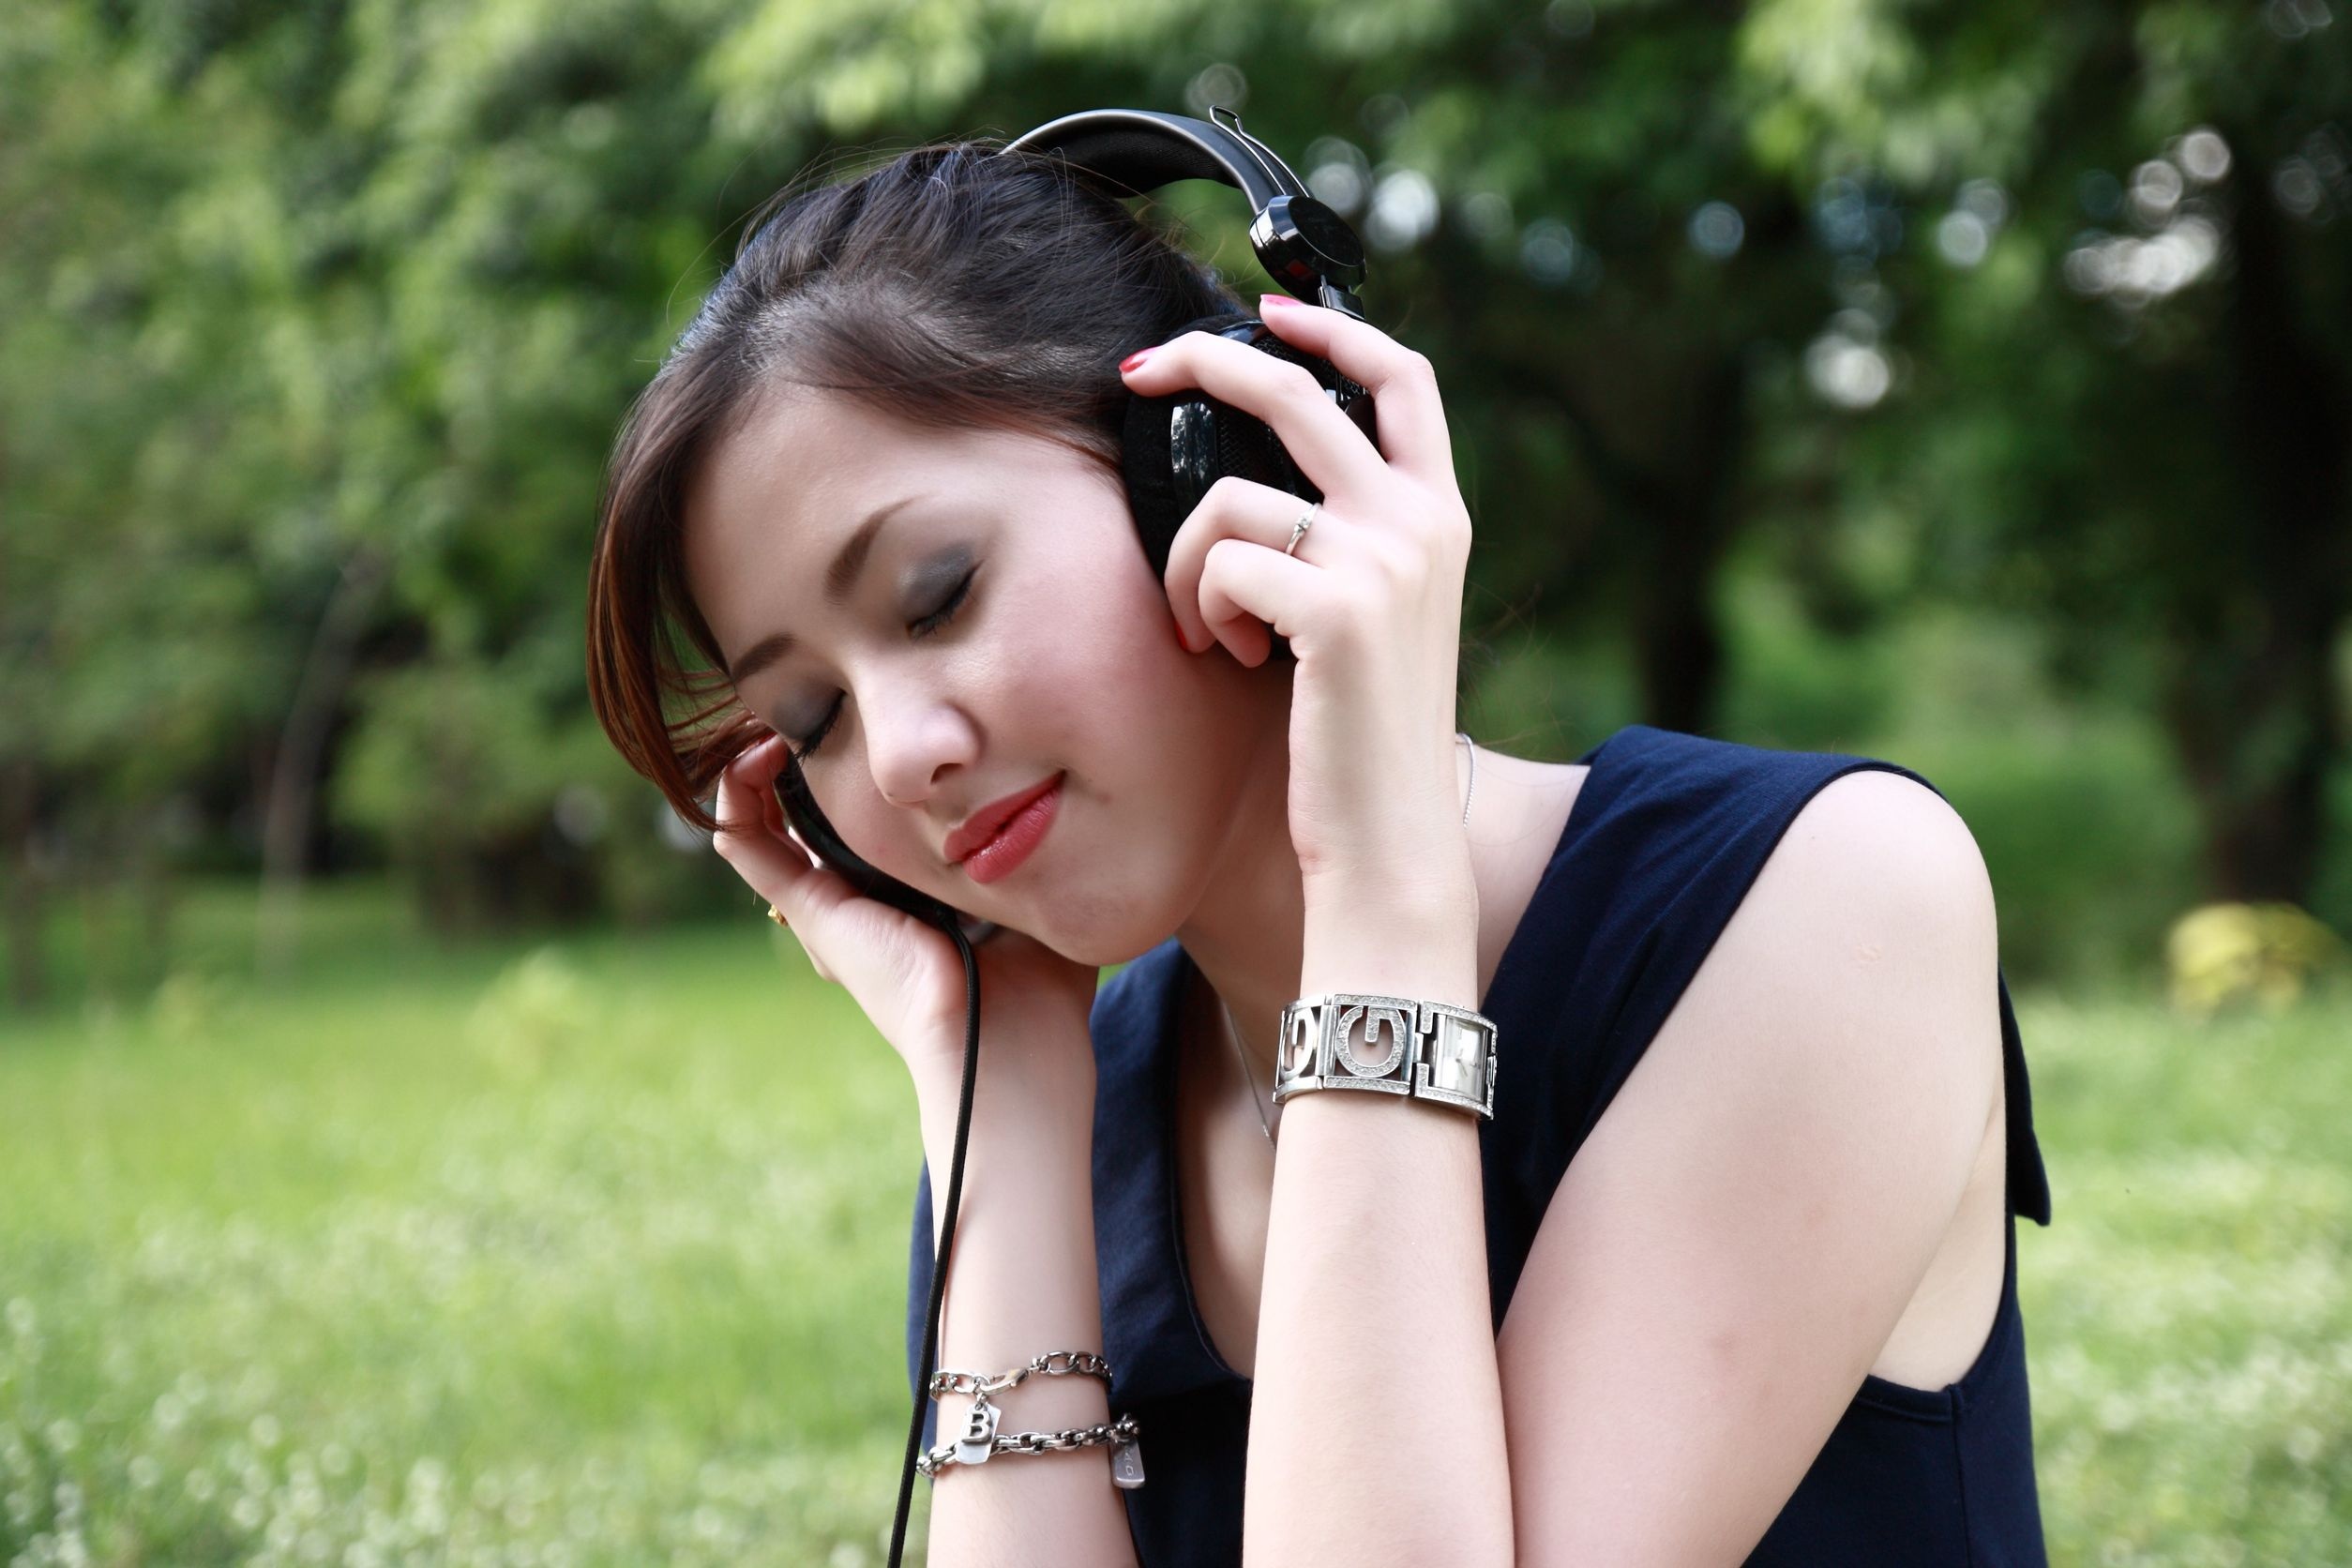
nature, outdoor, person, people, girl, woman, photography, recreation, portrait, model, young, relax, fashion, freedom, garden, lady, human body, dress, headphones, eye, glasses, photograph, skin, beauty, organ, listen, teens, entertainment, recumbent, photo shoot, way of life, listen to music, portrait photography, beautiful picture, beautiful sound, relax relax relax